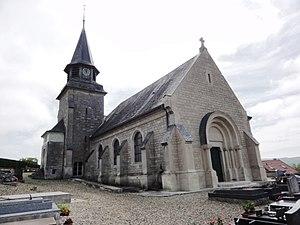
Vassogne (Aisne) église
Vassogne est une commune française située dans le département de l'Aisne, en région Hauts-de-France.